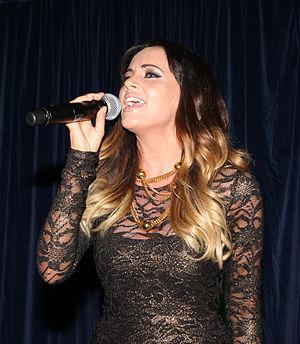
Samantha Jade Gibbs est une auteure-compositrice-interprète, actrice et mannequin australienne.